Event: Nepal Earthquake
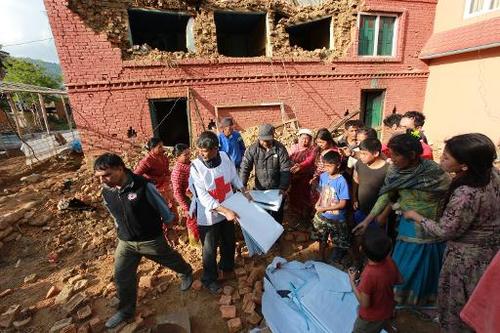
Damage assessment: damage